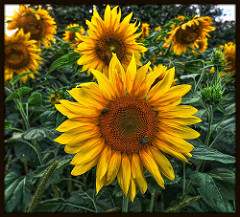
Flower: sunflower